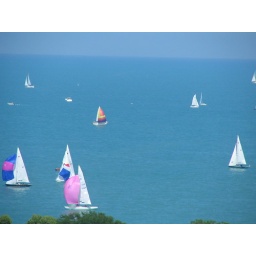
View from 13th floor over lake Belmont